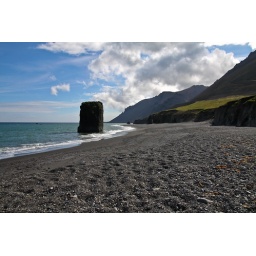
We found this beach - consisting of black lava sand - in the east of Iceland.